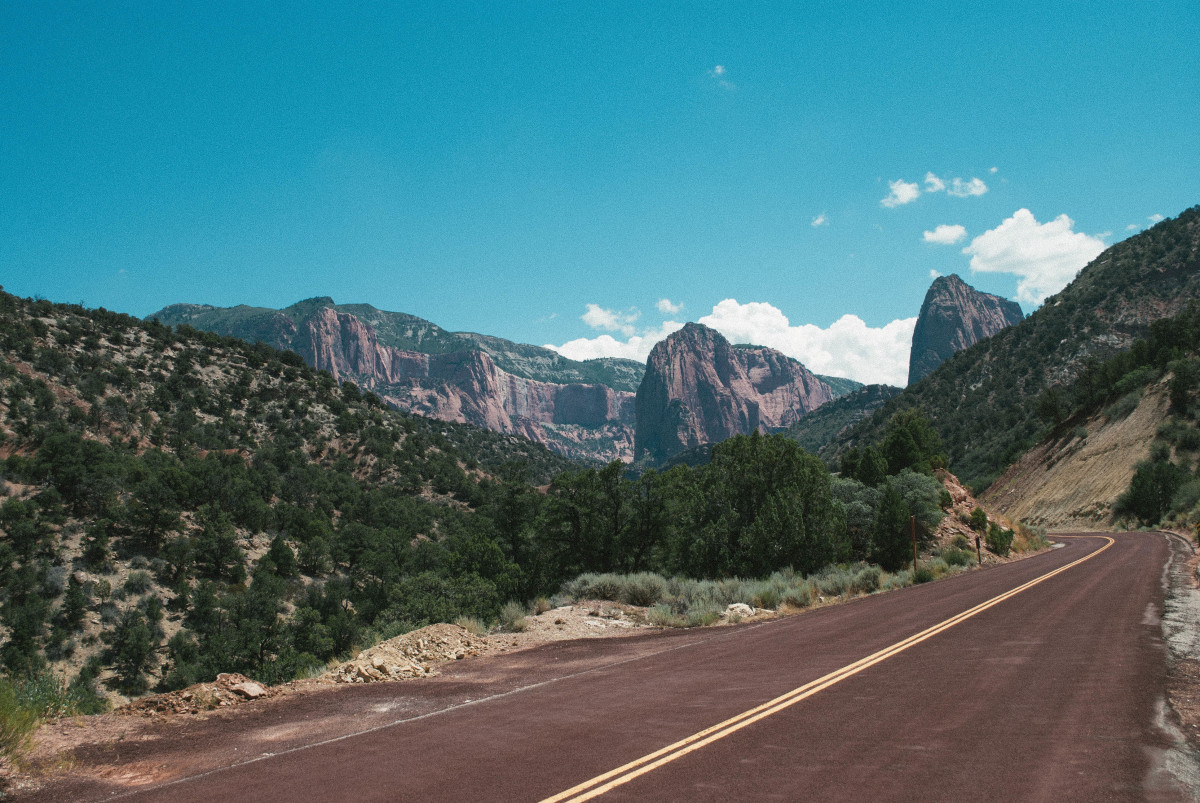
Tags: desert, highway, valley, mountain range, dry, canyon, road trip, alps, infrastructure, plateau, landform, mountain pass